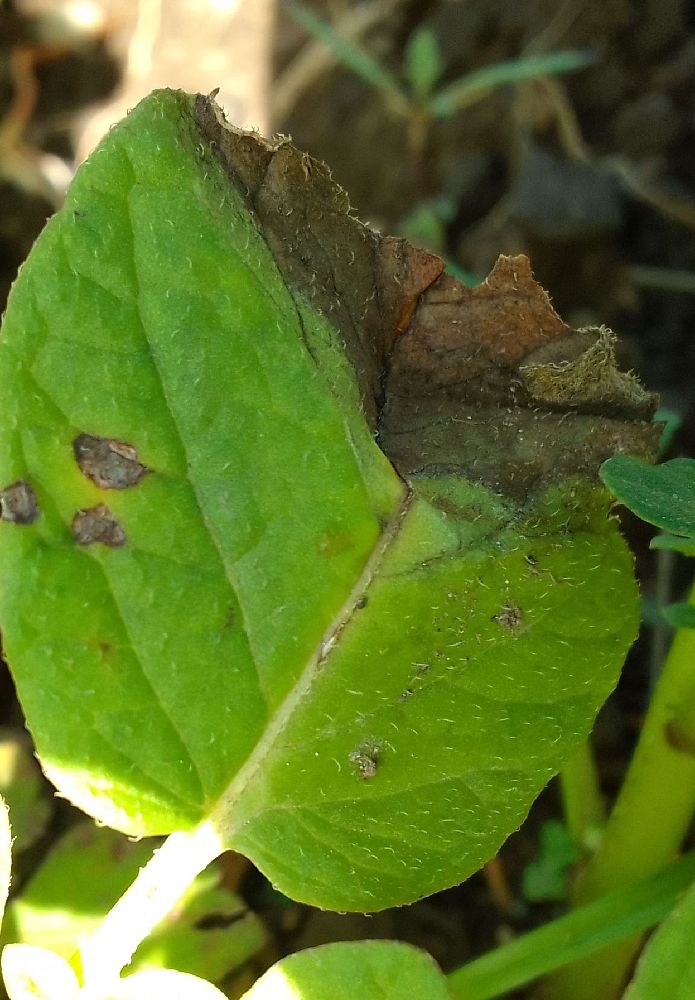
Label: Late blight